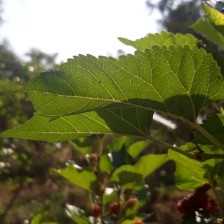
Variety: ChiangMai60